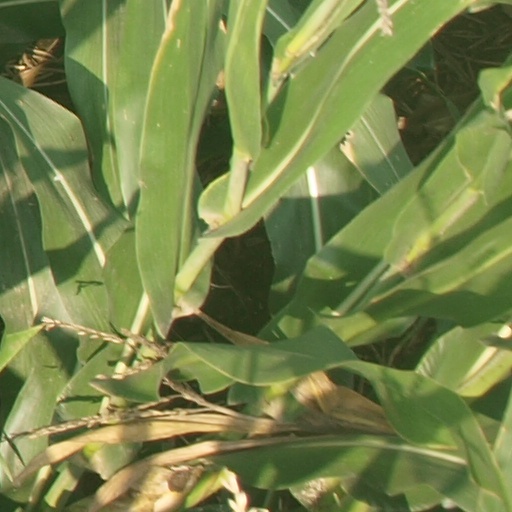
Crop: maize; corn